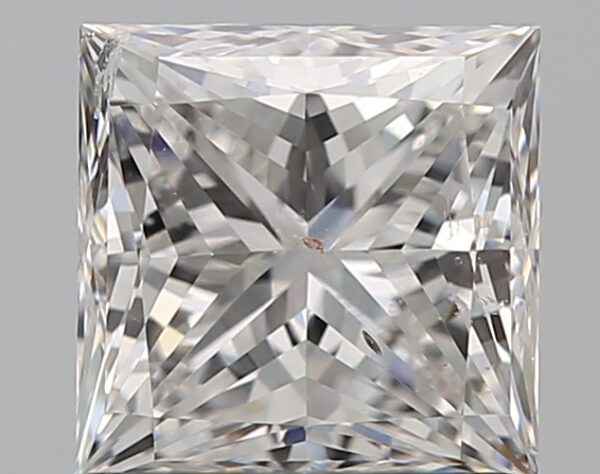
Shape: princess
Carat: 1.01
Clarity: SI2
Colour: F
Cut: EX
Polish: VG
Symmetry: VG
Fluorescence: N
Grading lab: GIA
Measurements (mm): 5.37 x 5.37 x 3.94